Robert Jones Burdette

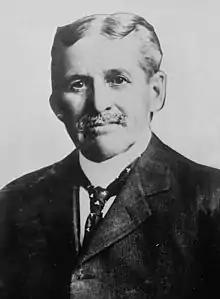

Robert Jones Burdette (July 30, 1844 – November 19, 1914) was an American humorist and clergyman who became noted through his paragraphs in "The Hawk Eye" newspaper in Burlington, Iowa. Mary G. Burdette was his sister.